Armored car (military)

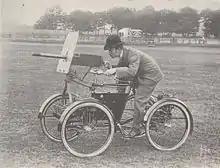
F.R. Simms' Motor Scout, built in 1898 as an armed car

The Motor Scout was designed and built by British inventor F.R. Simms in 1898. It was the first armed petrol engine-powered vehicle ever built. The vehicle was a De Dion-Bouton quadricycle with a mounted Maxim machine gun on the front bar. An iron shield in front of the car protected the driver.